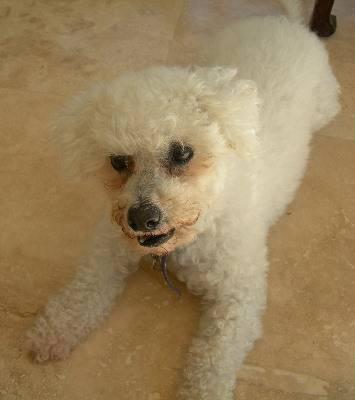
dog